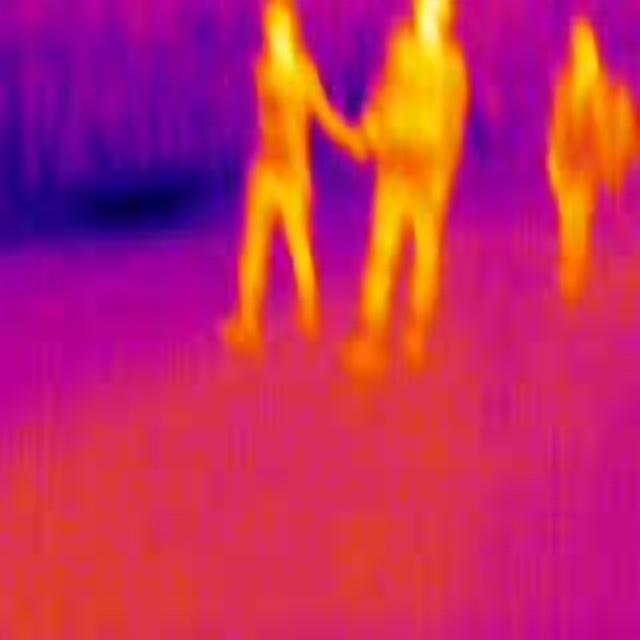
Detected objects:
label: person
label: person
label: person